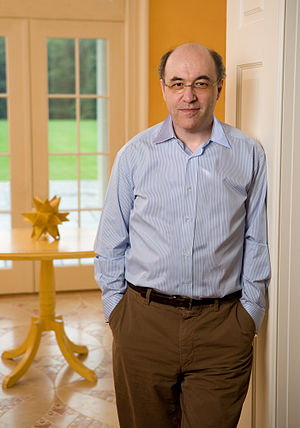
Stephen Wolfram
Stephen Wolfram er en engelsk fysiker. Han blev ph.d. i fysik som 20-årig i 1979. Han kendes bl.a. fra udviklingen computerprogrammet Mathematica.